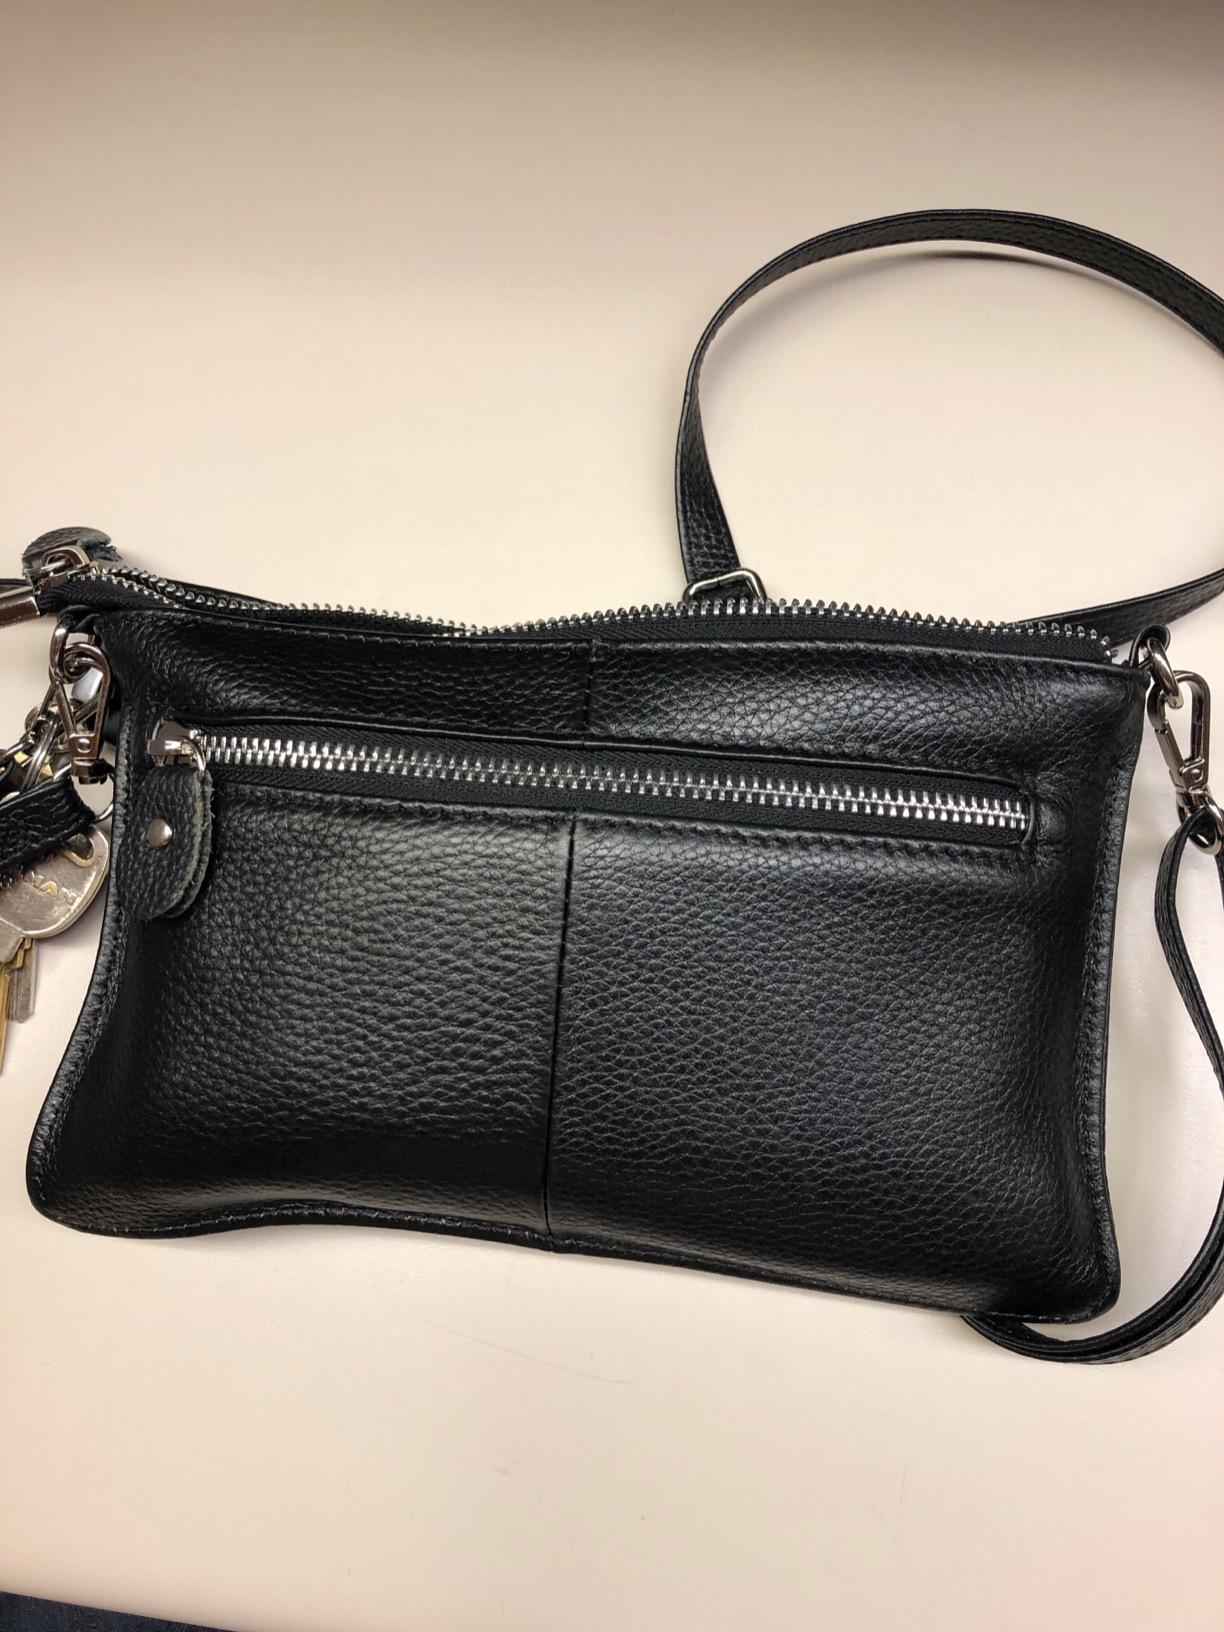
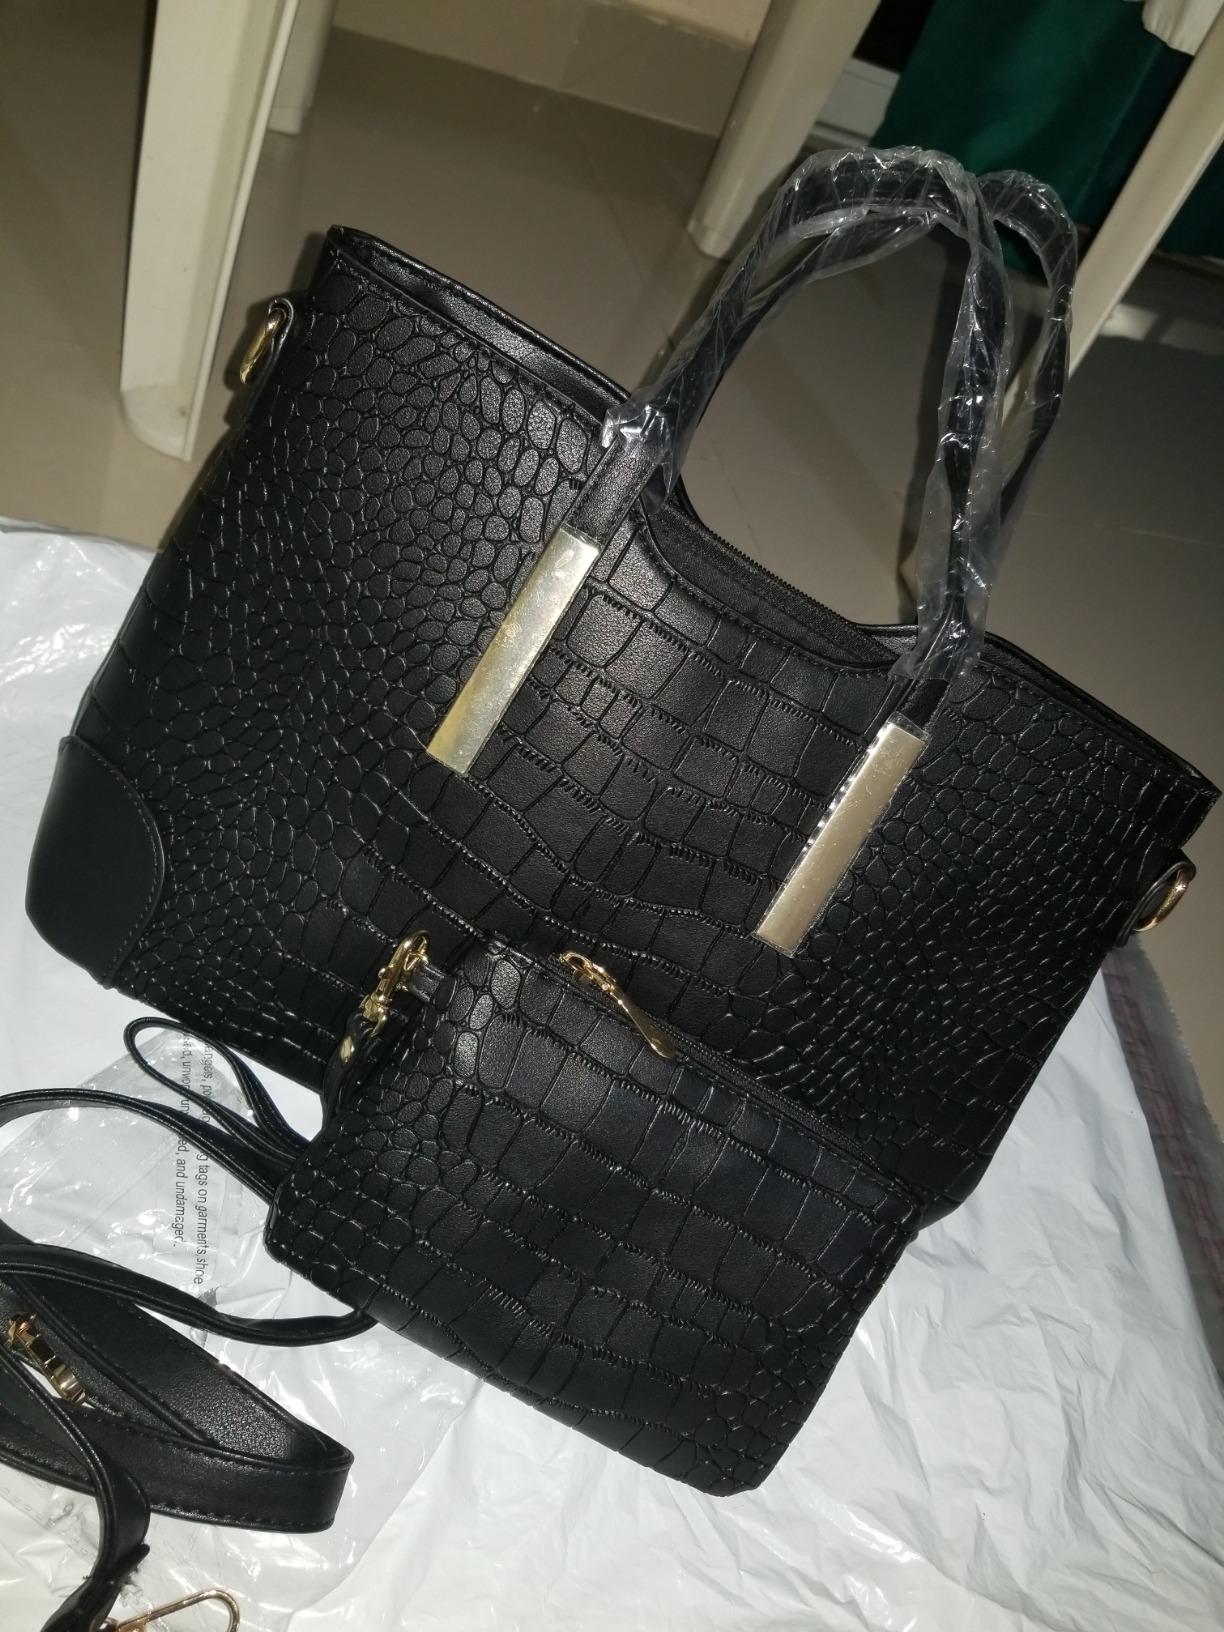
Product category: accessories_handbag
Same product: no